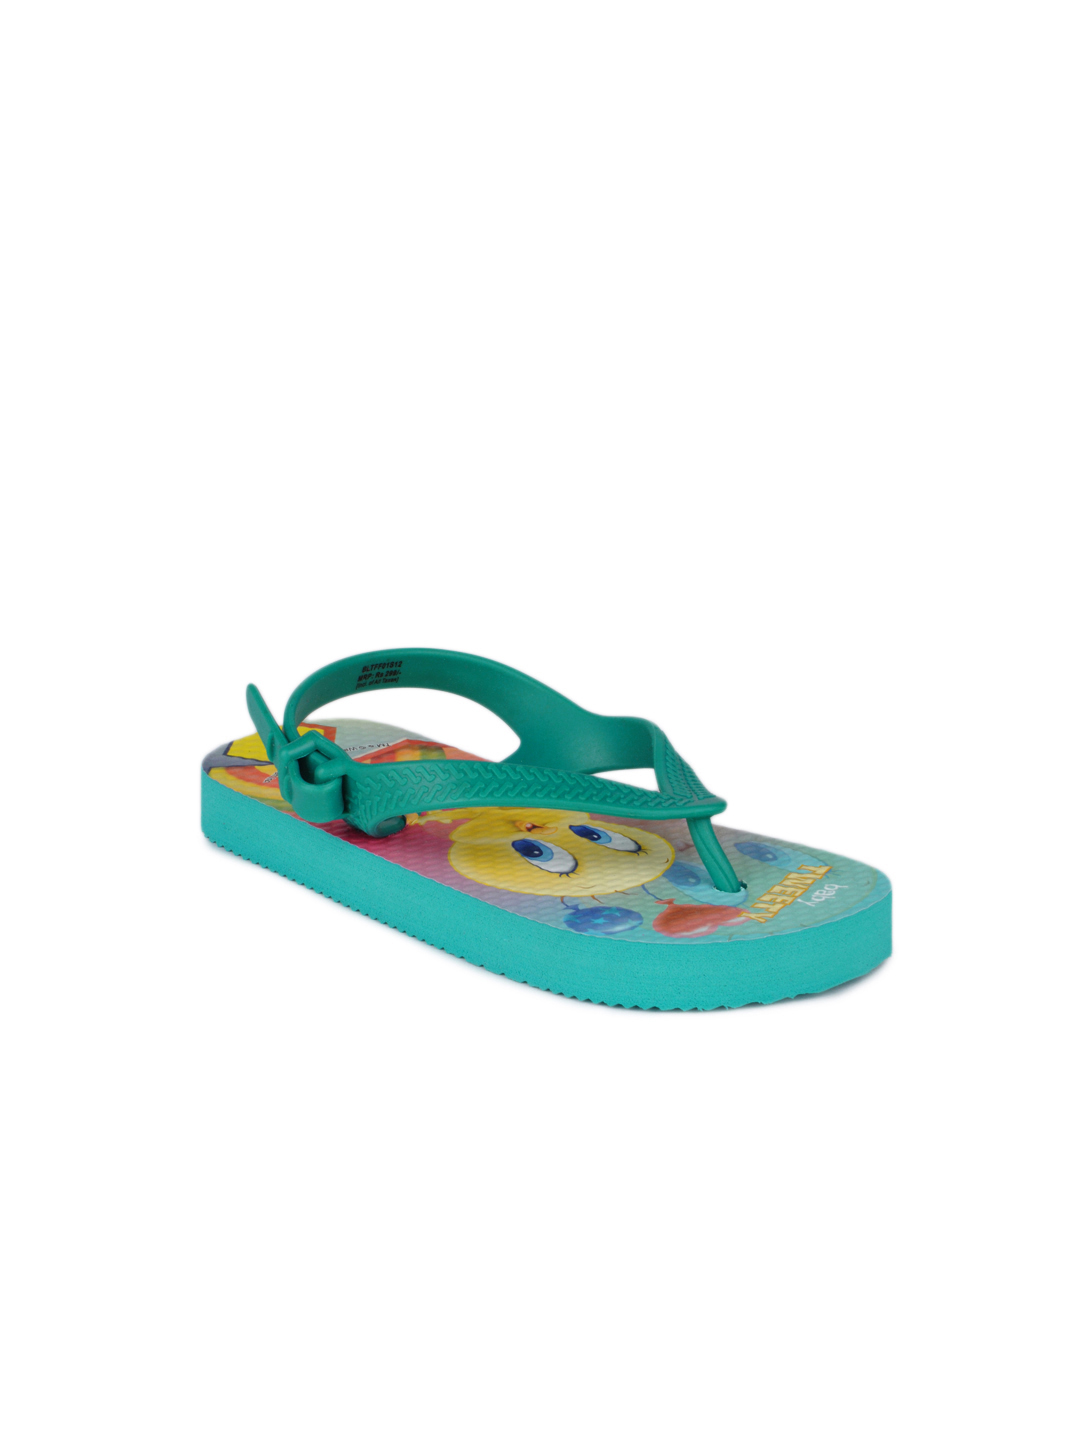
Warner Bros Kids Unisex Turquoise Blue Flip Flops
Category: Footwear / Flip Flops / Flip Flops
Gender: Unisex
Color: Turquoise Blue
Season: Winter 2012
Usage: Casual